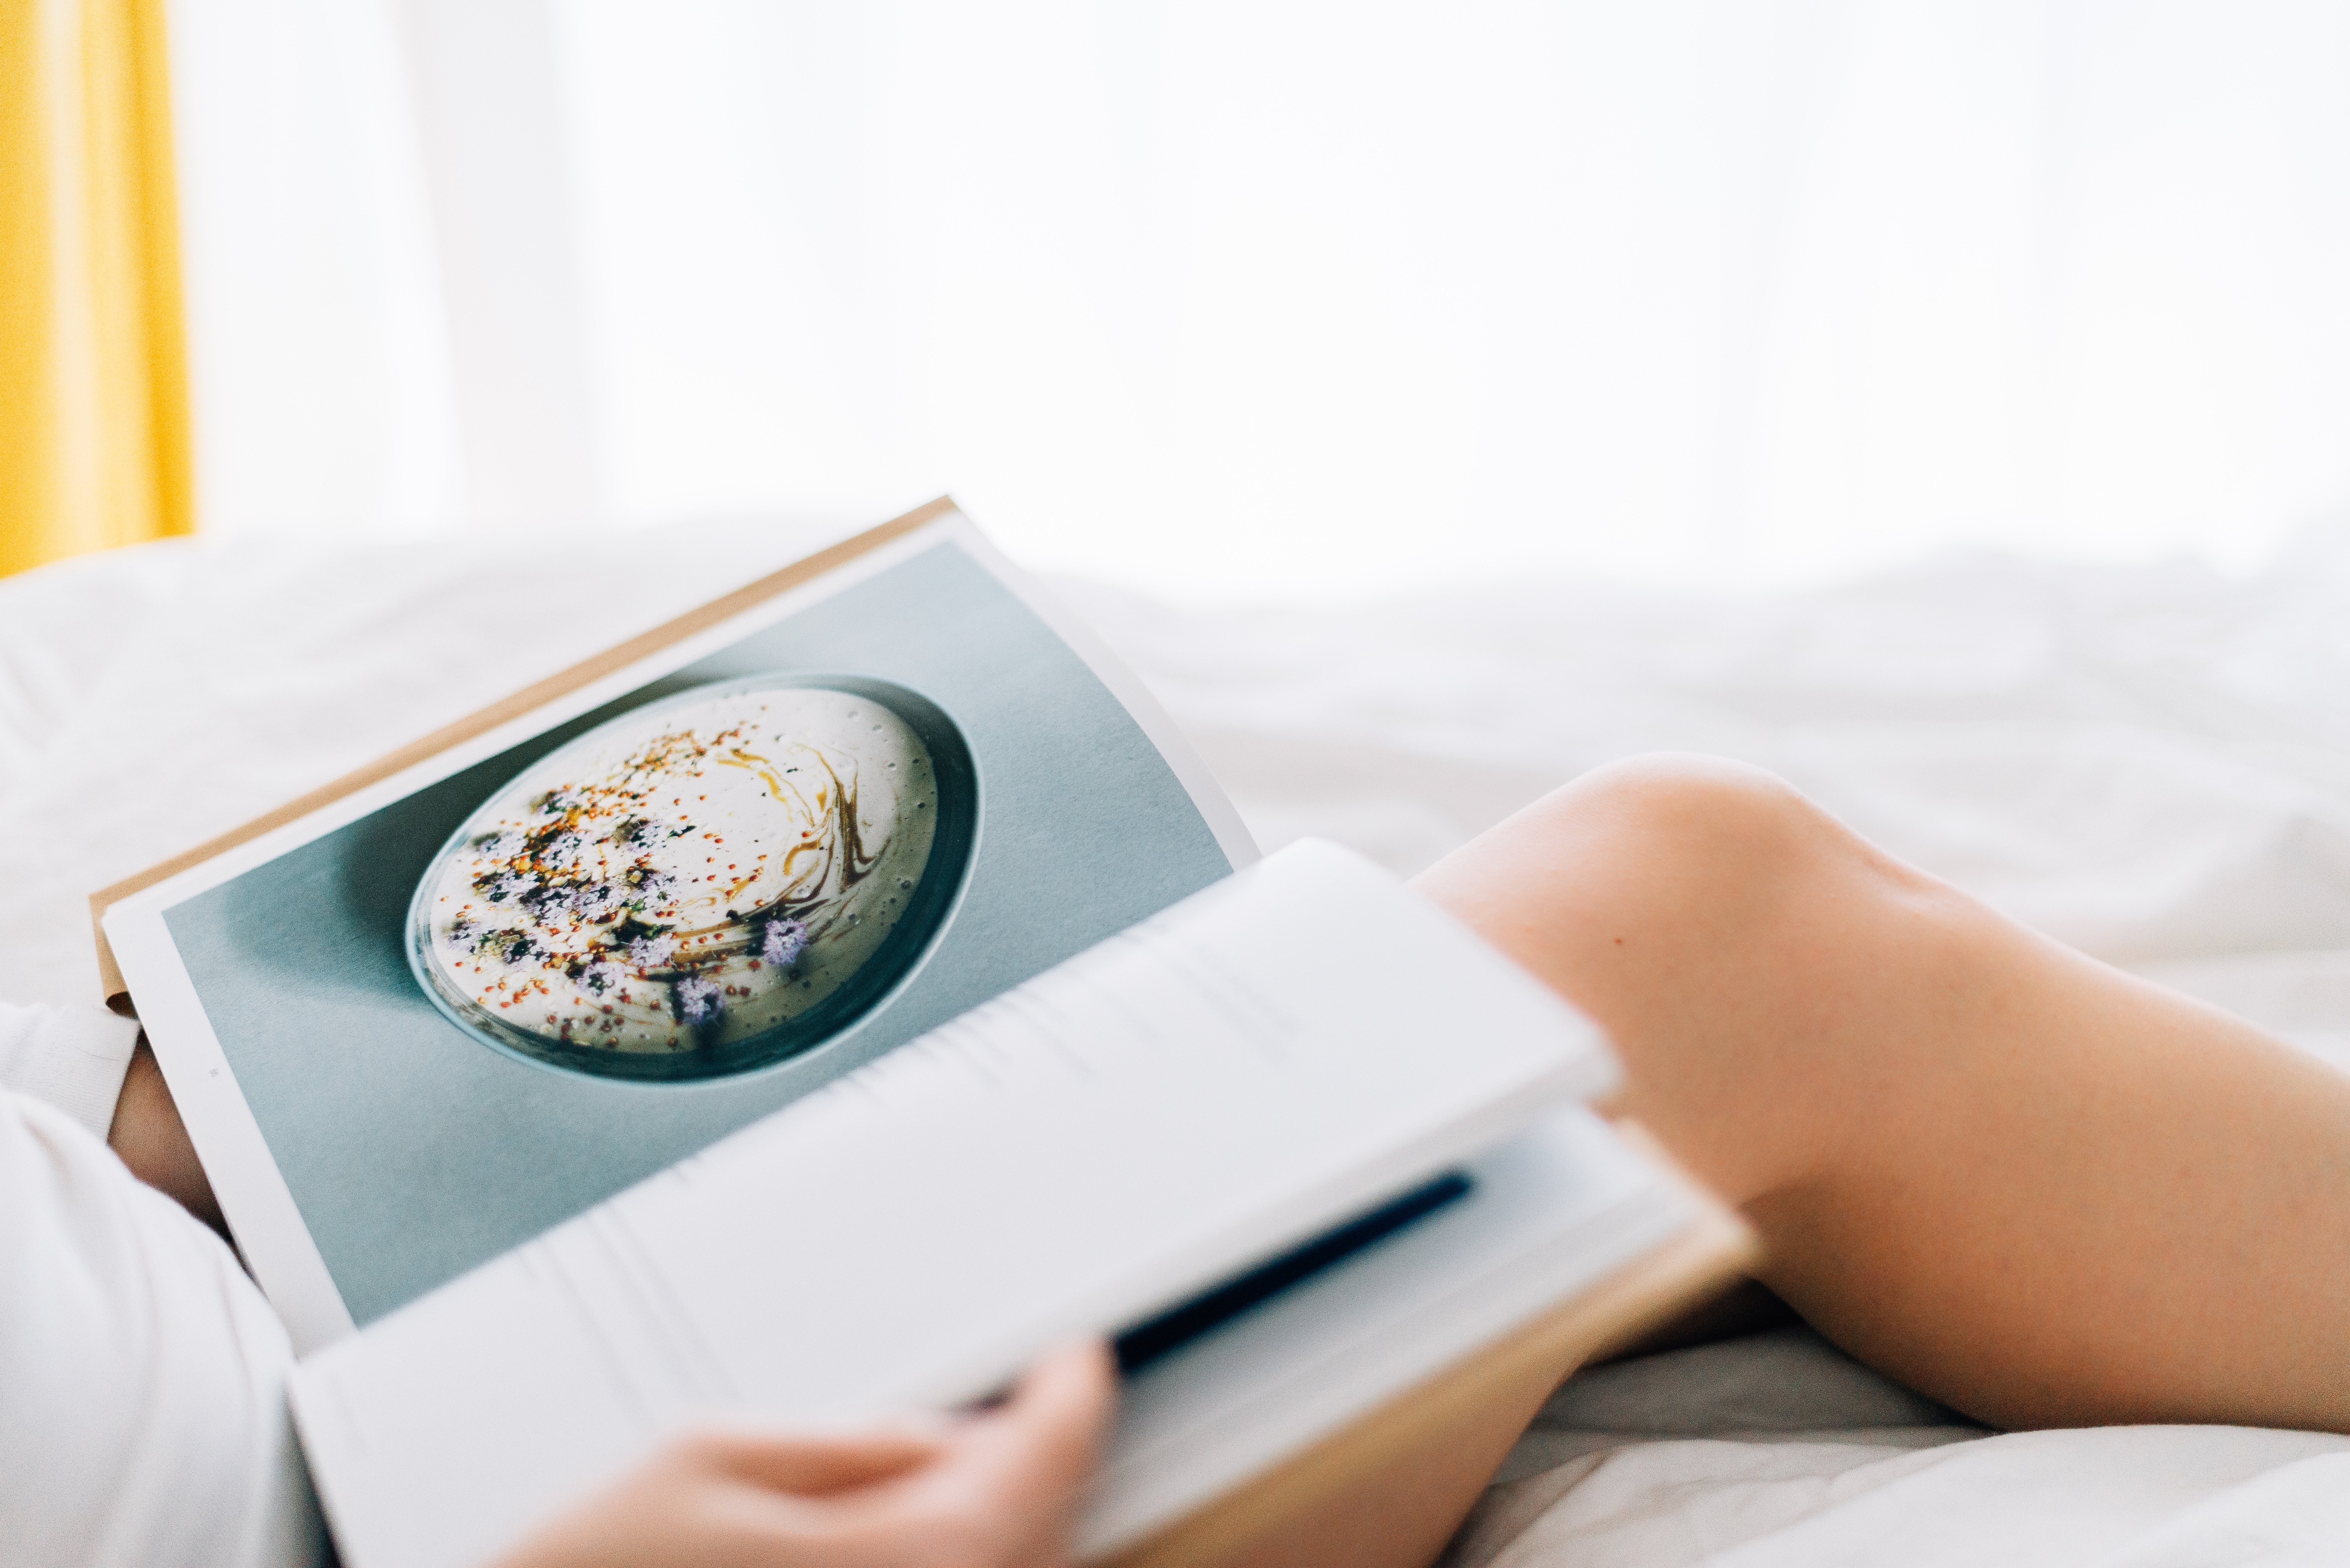
product, product design